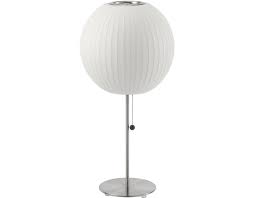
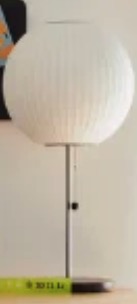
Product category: misc
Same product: yes